Shenlha Okar

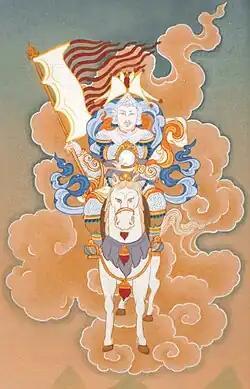
Shiwa Okar on white horse, holding mirror & spear with a white flag; painting by thangka painter Greg Smith

Shenlha Ökar or Shiwa Ökar is the most important deity in the Yungdrung Bon tradition of Tibet. He is counted among the "Four Transcendent Lords" along with Satrig Ersang (Sherab Chamma), Sangpo Bumtri, and Tonpa Shenrab Miwoche.